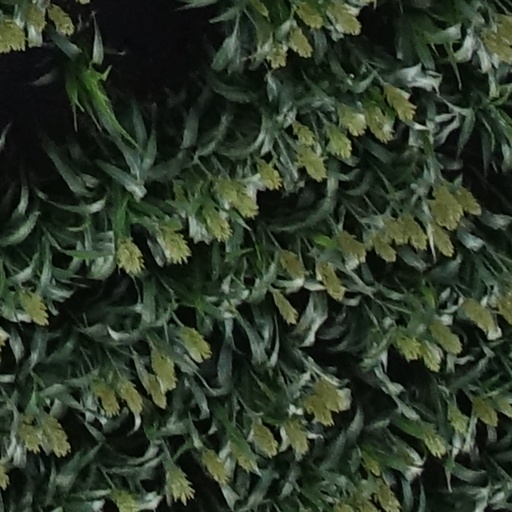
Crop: sorghum